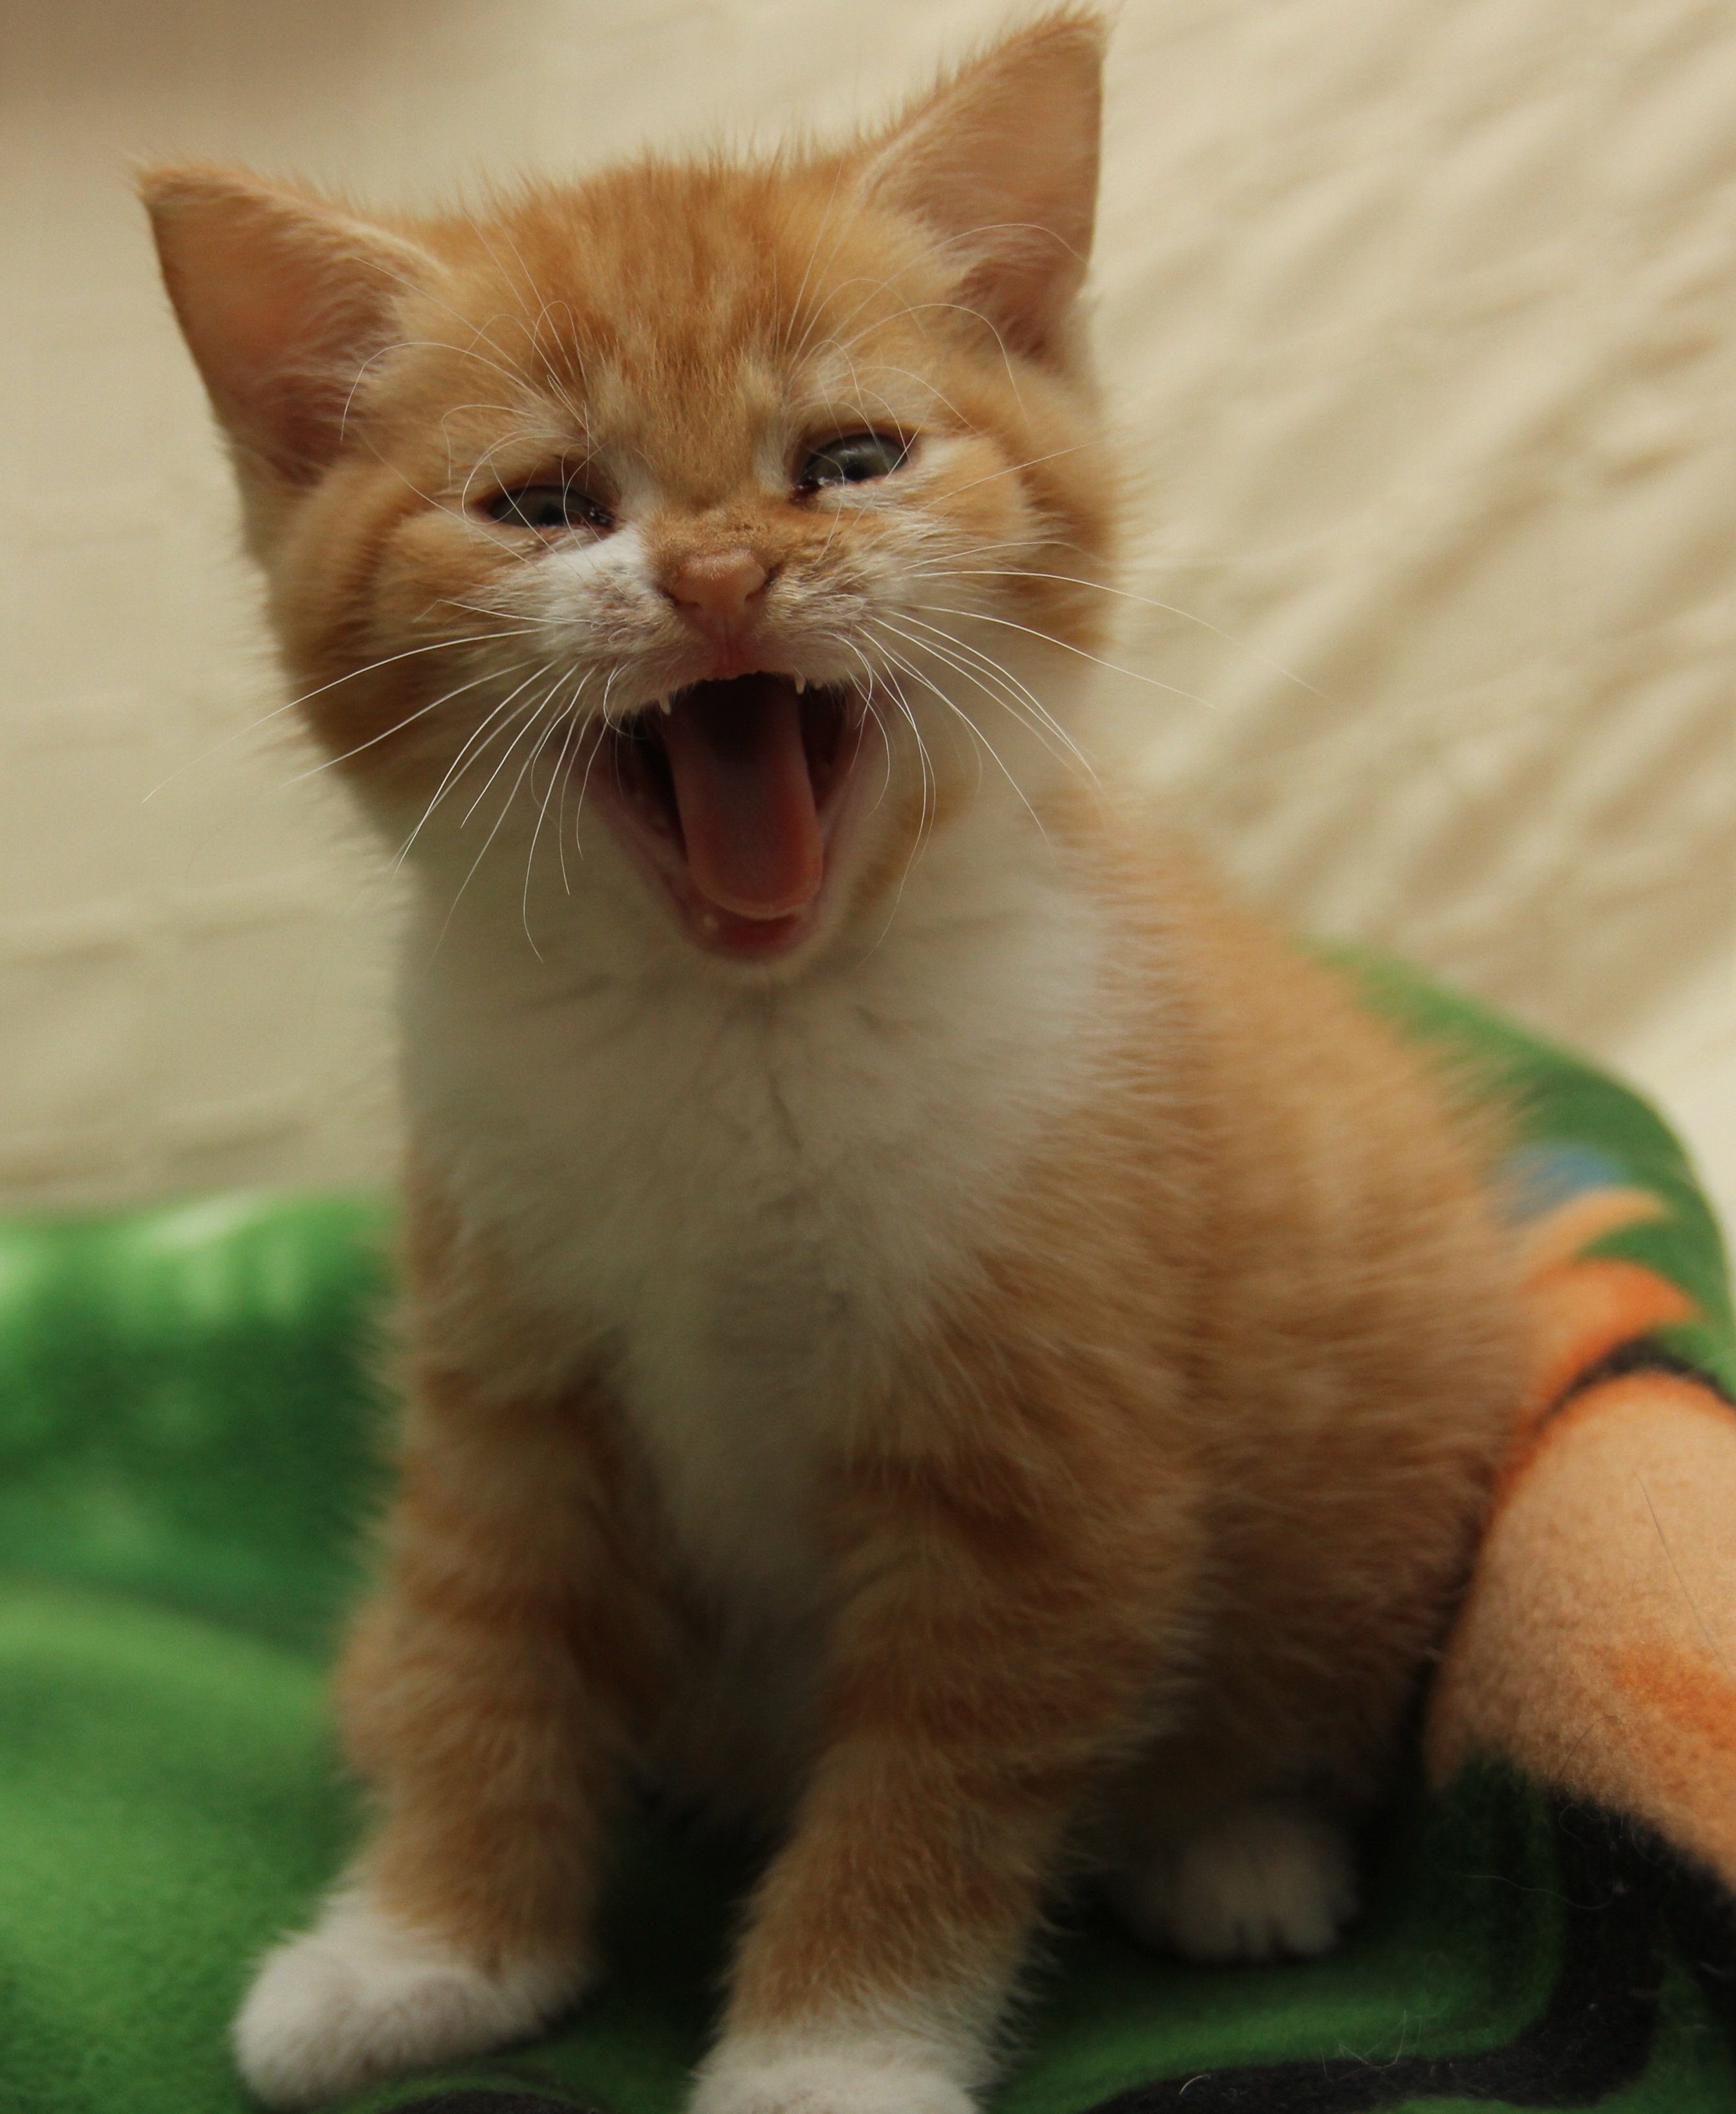
cute, kitten, cat, mammal, baby, nose, whiskers, vertebrate, tired, red white, tabby cat, european shorthair, small to medium sized cats, cat like mammal, domestic short haired cat